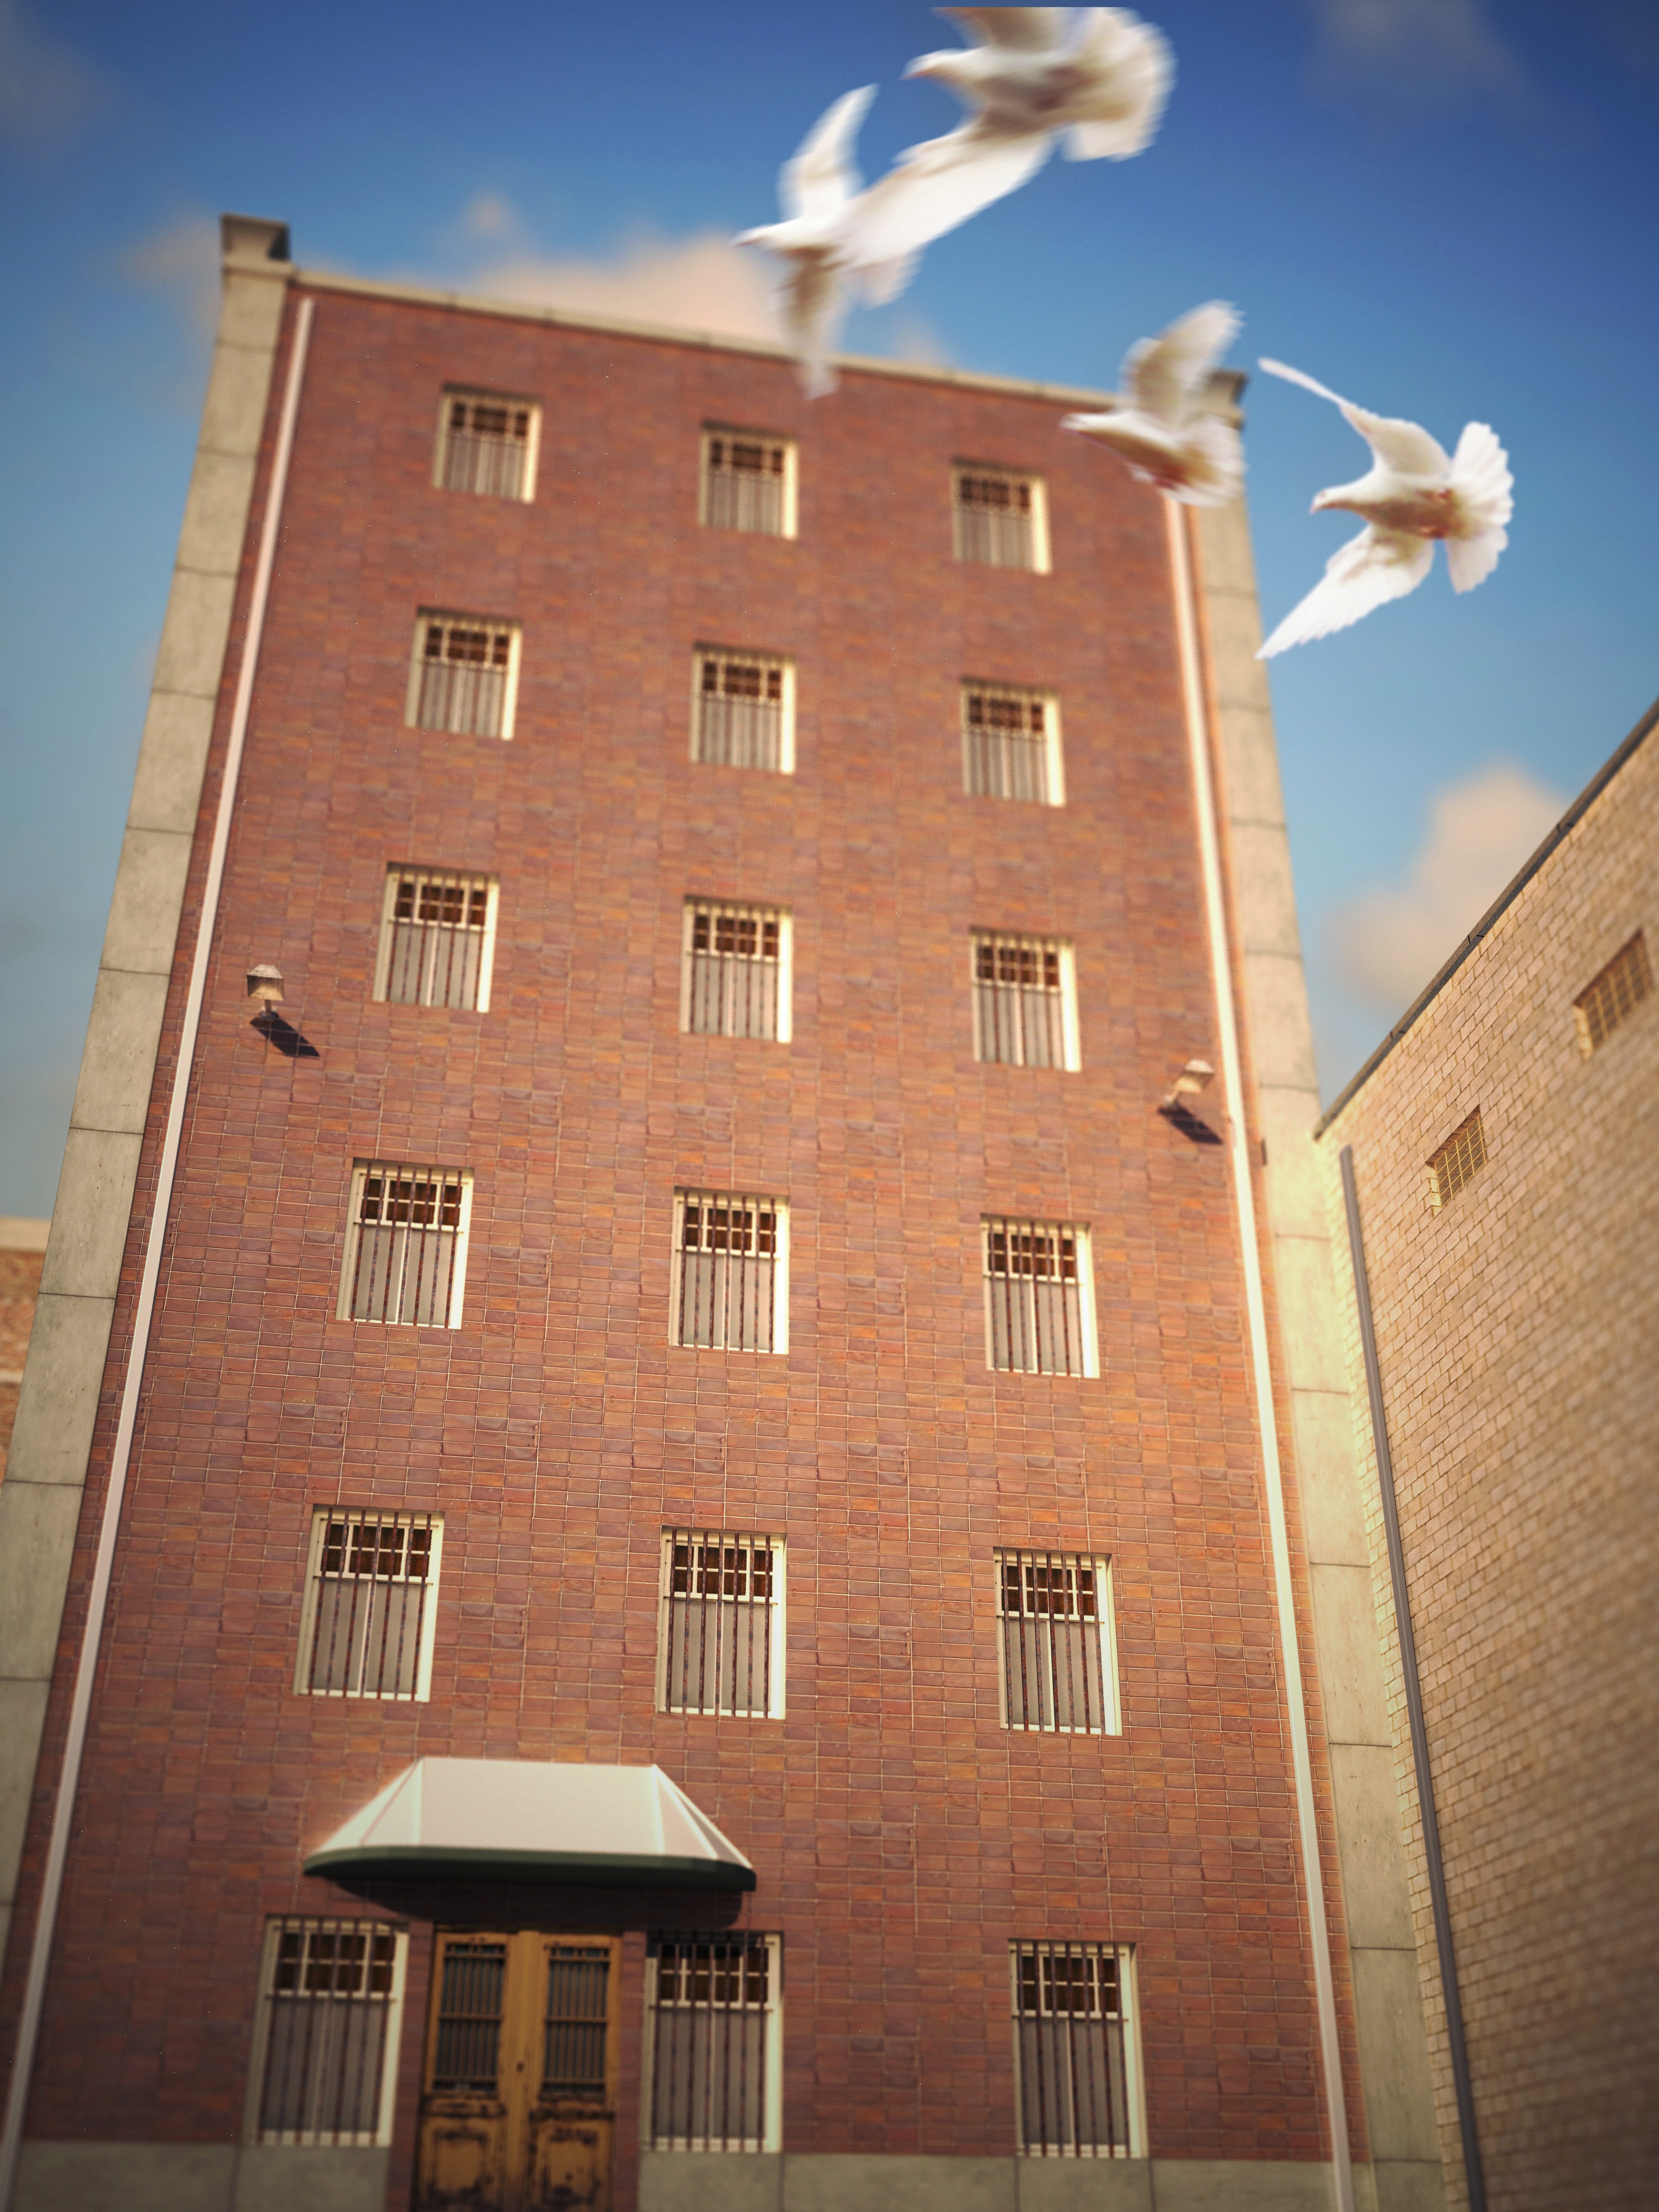
architecture, window, wall, facade, freedom, tower block, prison, jail, window covering